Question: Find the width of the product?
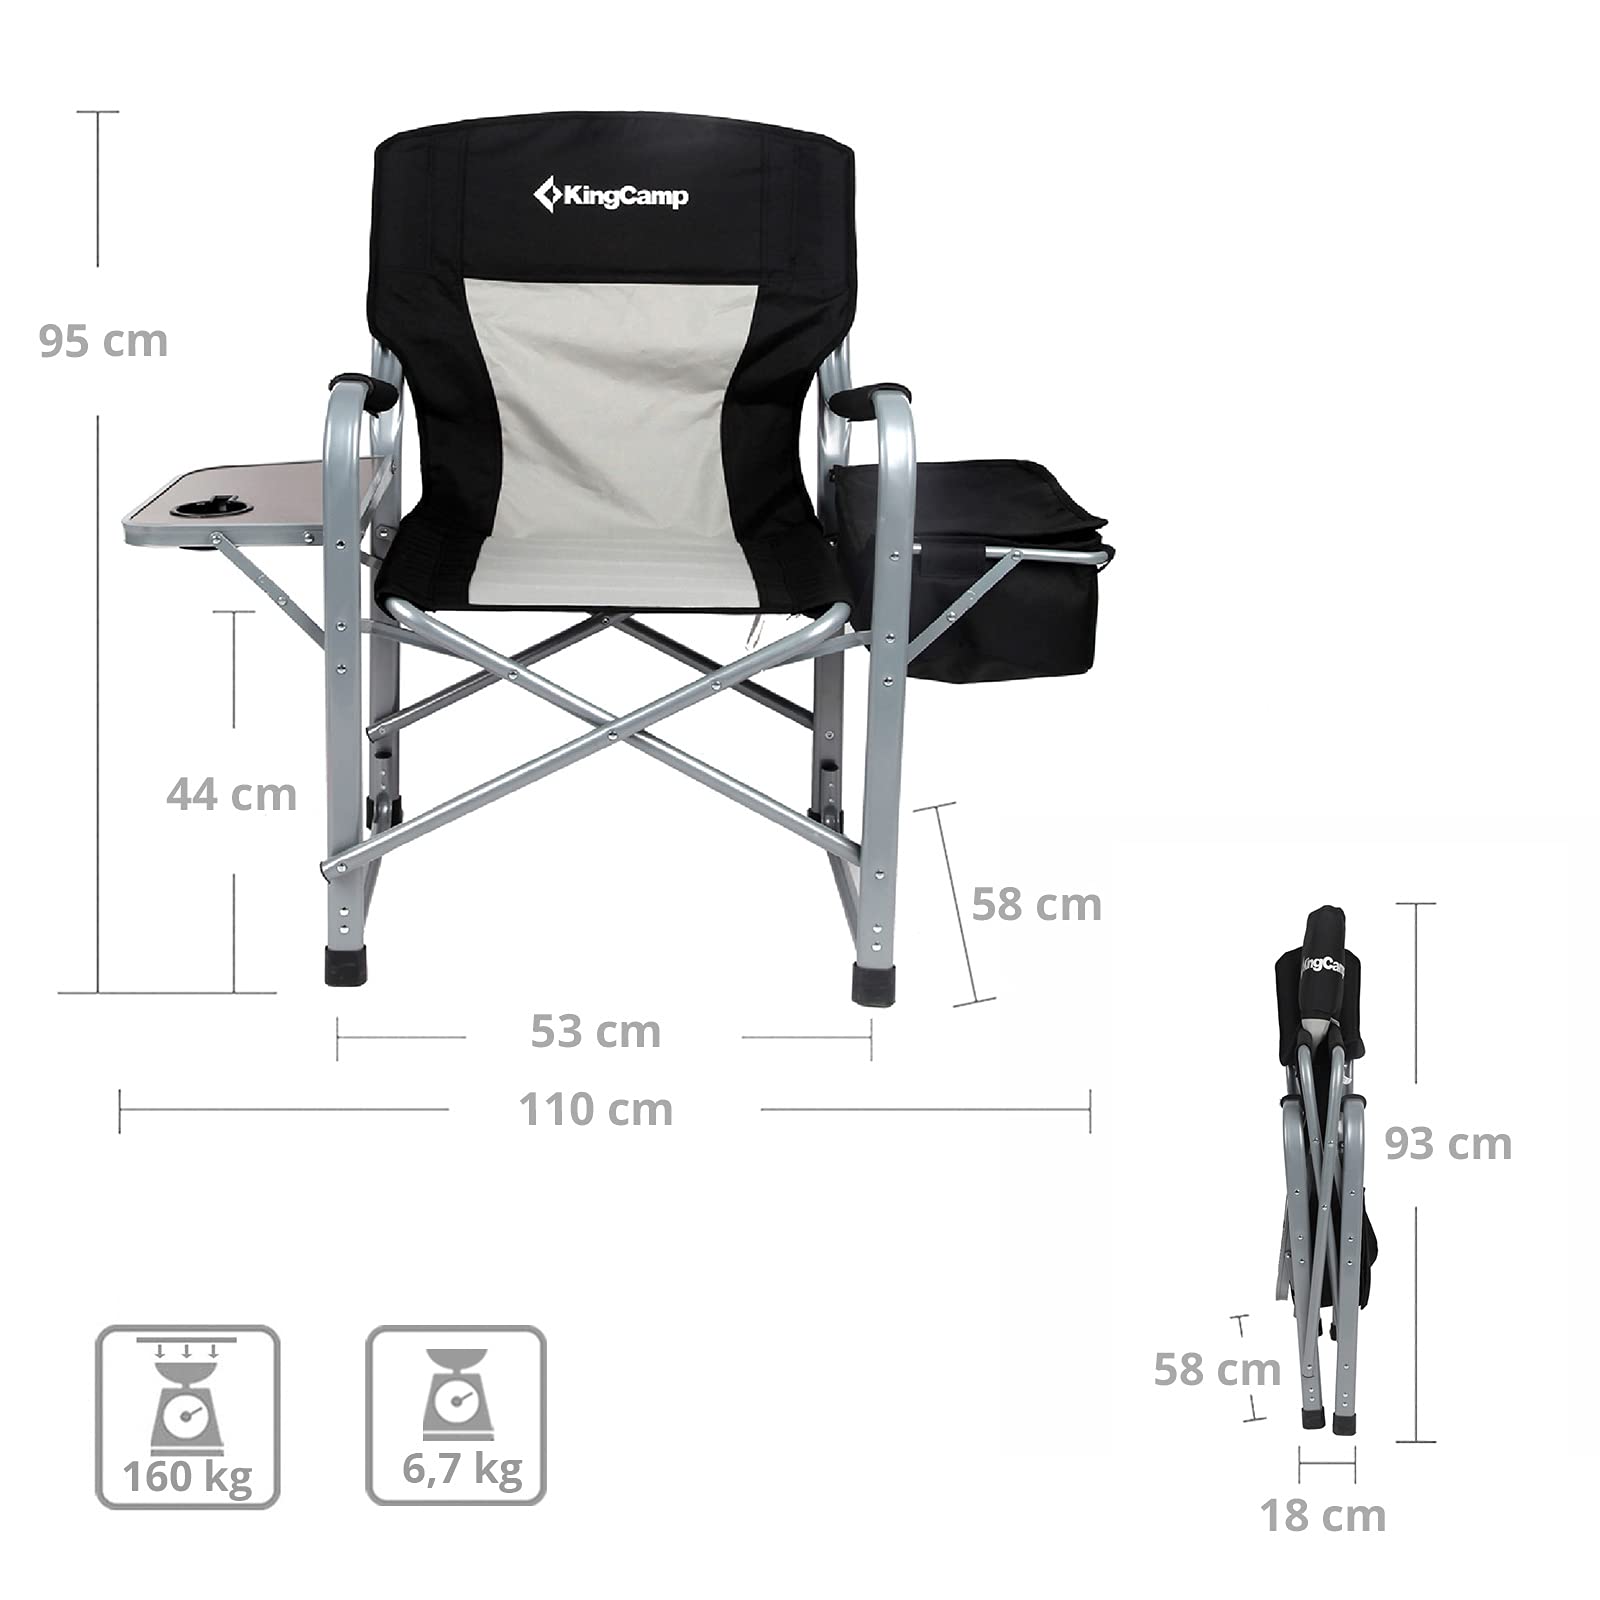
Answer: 53.0 centimetre